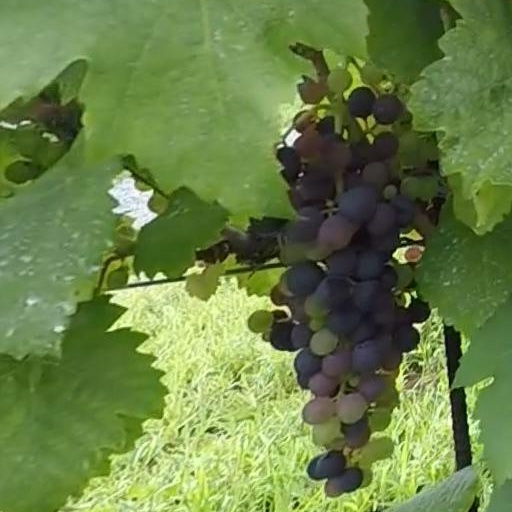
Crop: grape